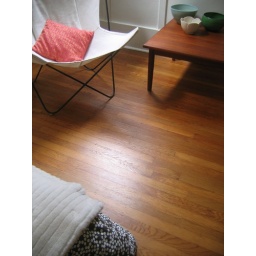
my apartment. robin egg blue bowl by mardi wood, green bowl a vintage find and white bowl by whitney smith.